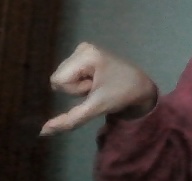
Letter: waw